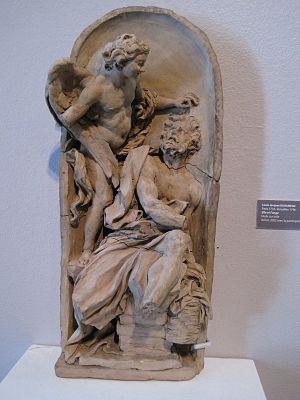
Habacuc et l'ange - Terre cuite par Luc Breton - Musée des Beaux-Arts de Besançon
Luc François Breton est un sculpteur français né à Besançon le 6 octobre 1731, et mort dans la même ville le 20 février 1800.